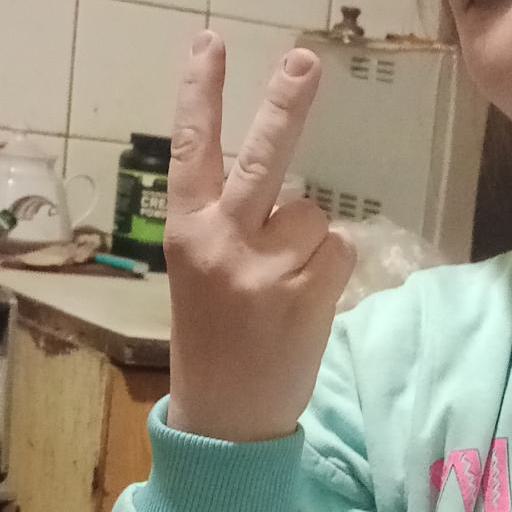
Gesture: peace_inverted